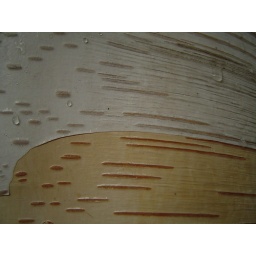
I found This tree on the river banks in norwich and took some photoes of the intresting brk